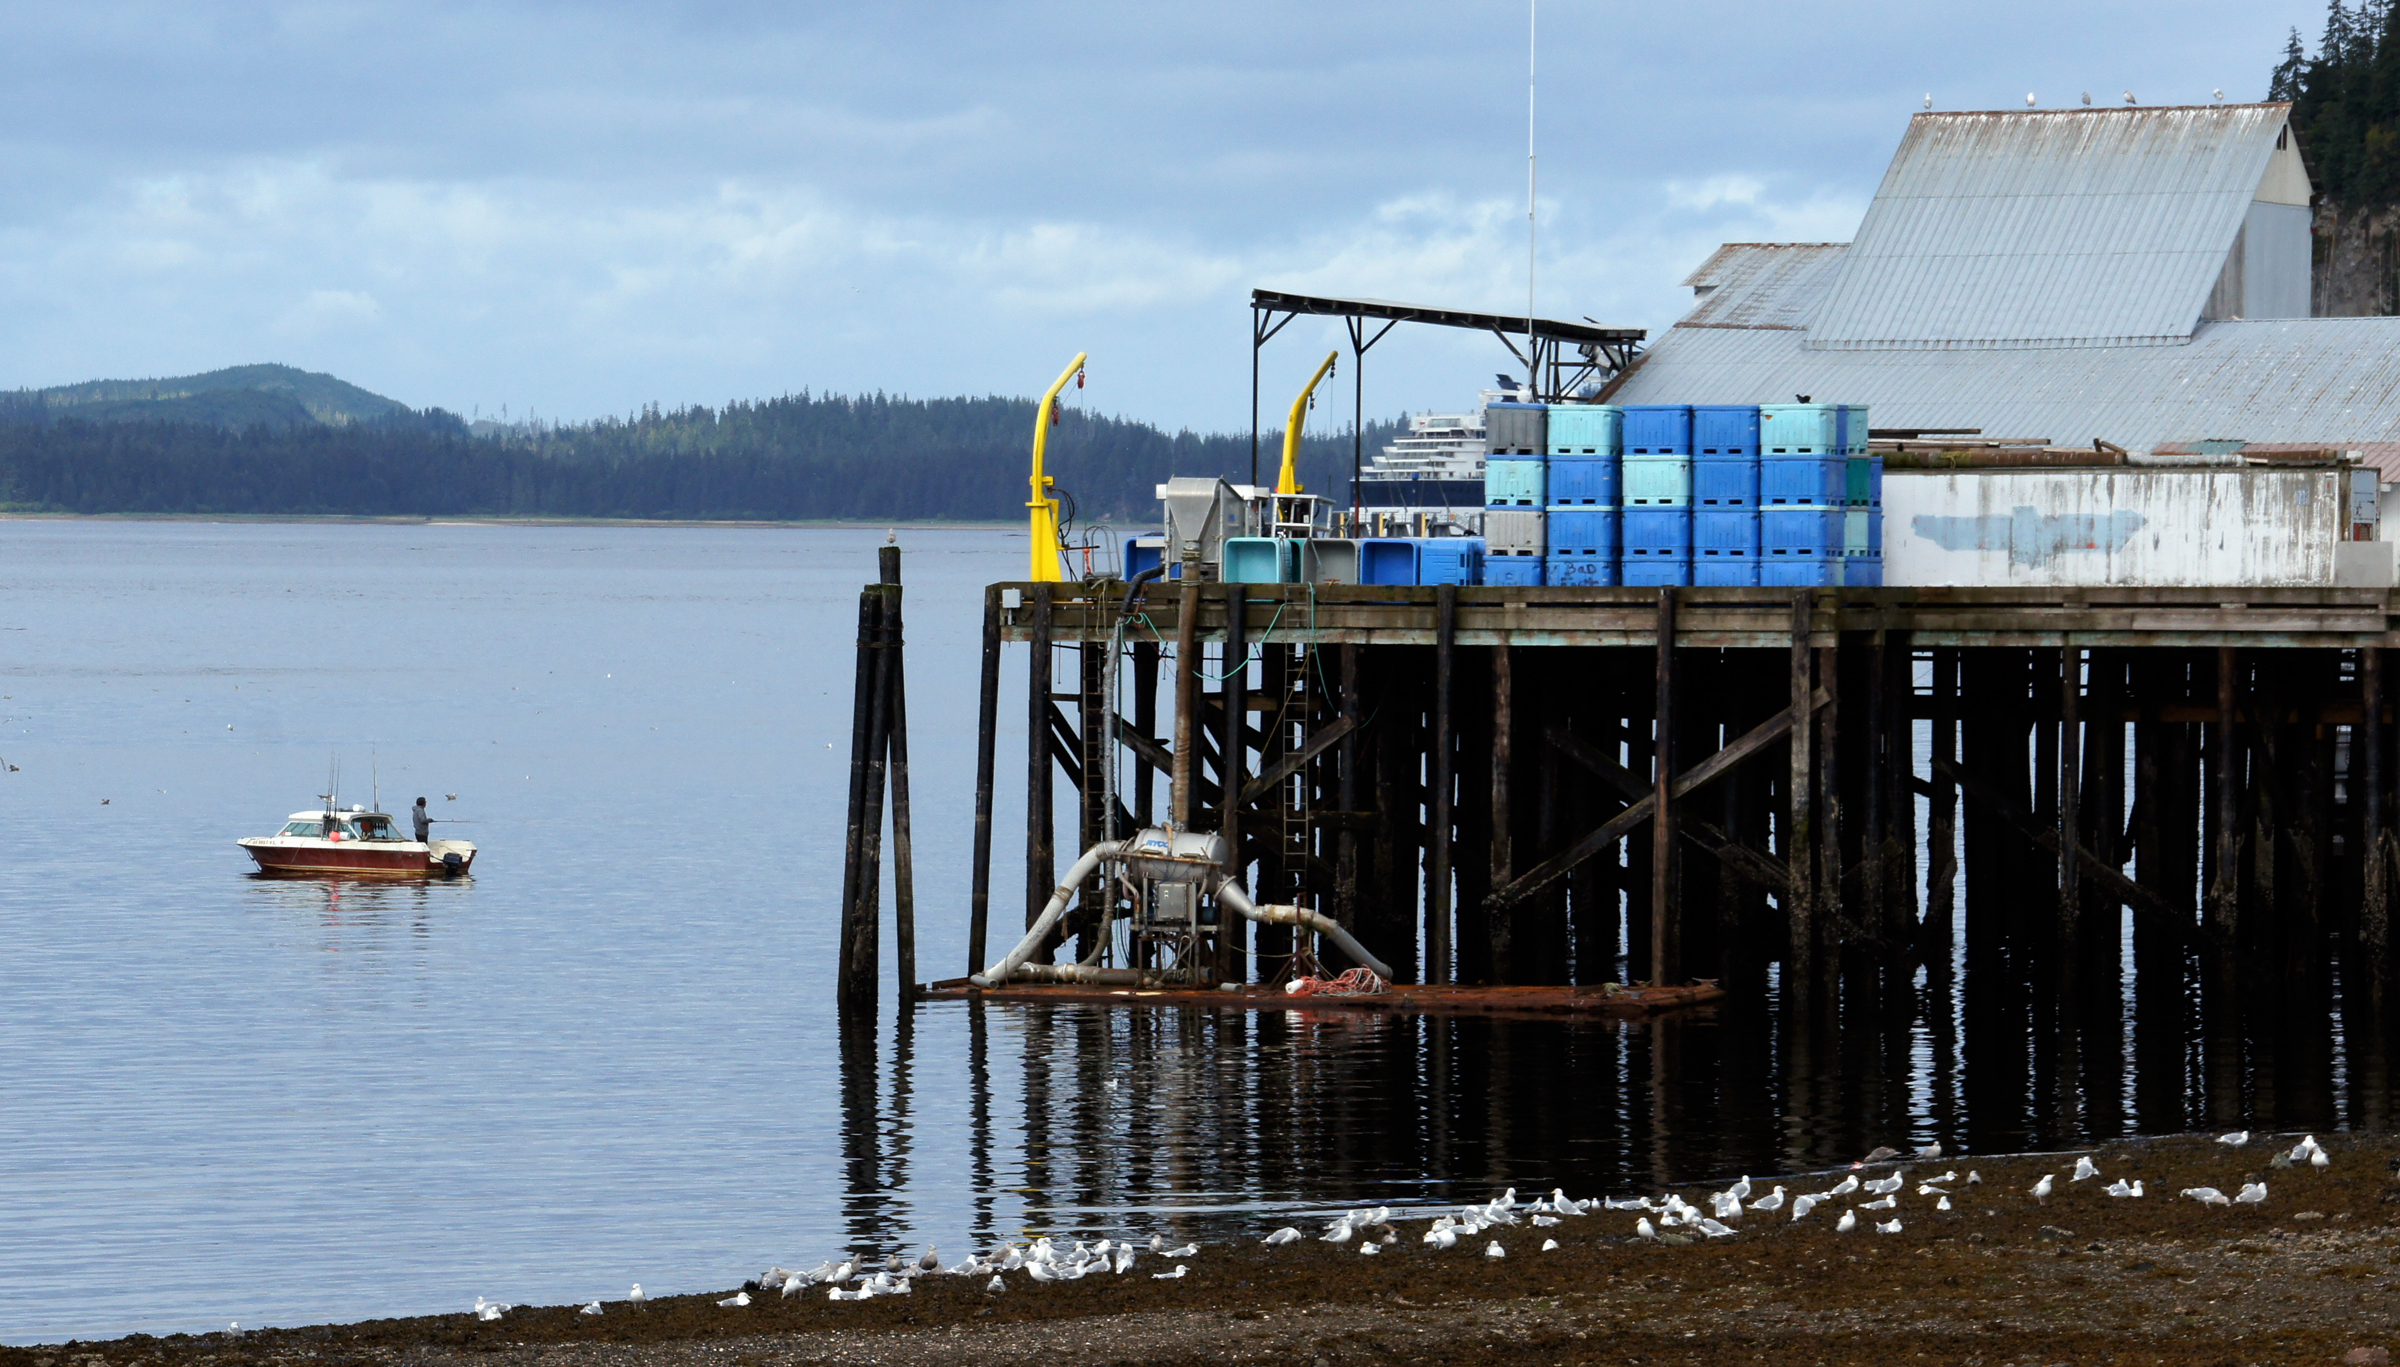
sea, coast, water, dock, pier, transport, vehicle, fishing, waterway, cruise, lowtide, fishingboats, alaska, sonyalpha, sonydslra580, oldboats, icystraitpoint, fishingnetshoonah